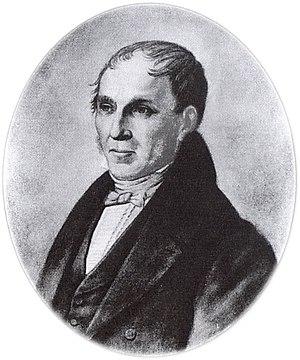
Adolf Stieler est un géographe et cartographe allemand, né à Gotha le 26 février 1775 et décédé dans la même ville le 13 mars 1836.